Lolo Zouaï

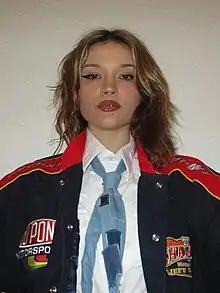

Laureen Rebeha Zouaï (born on March 5, 1995), better known as Lolo Zouaï, is a French-born American singer. Born to a French mother and an Algerian father in Paris, France, Zouaï moved to San Francisco, California when she was three months old. She graduated from Lowell High School in 2013. She released her debut album, "High Highs to Low Lows", in 2019. The album was given a 7.5 out of 10 rating by "Pitchfork". Zouaï was featured as "one to watch" by "The Guardian" in April 2019. She co-wrote "Still Down" from H.E.R.'s self-titled album, which won a Grammy Award for Best R&B Album.